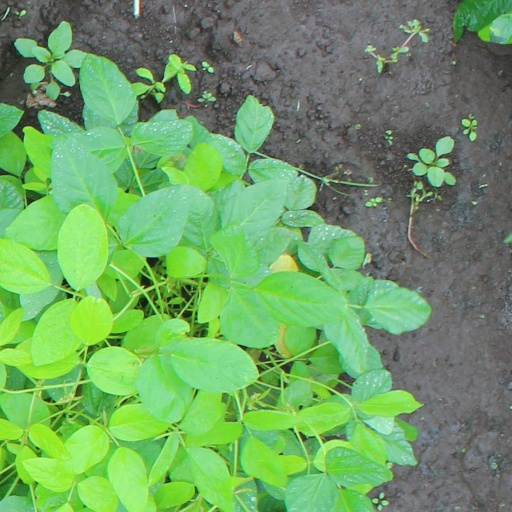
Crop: soybean